Silent Heart

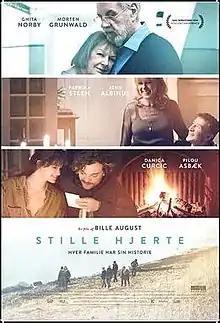
Theatrical poster

Silent Heart (Quiet heart) is a 2014 Danish drama film directed by Bille August, and starring Ghita Nørby, Morten Grunwald, Paprika Steen, and Jens Albinus. The film was nominated for the 2015 Nordic Council Film Prize.